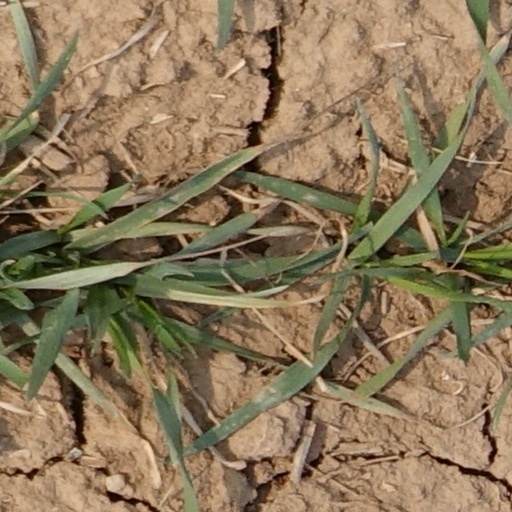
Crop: wheat